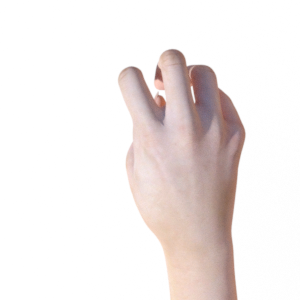
Label: rock